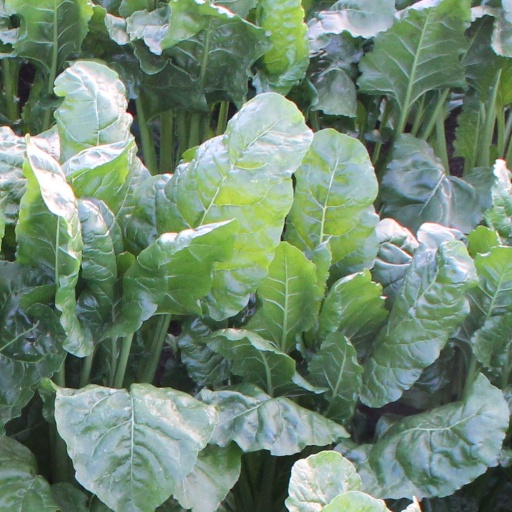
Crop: sugar beet